André Quitich

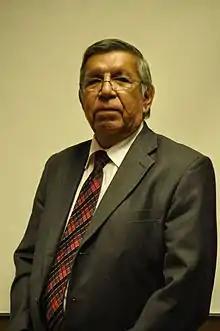
André Quitich in 2013

André Quitich (born 1951) is an Atikamekw politician and administrator. He served as Grand Chief and President of the Atikamekw Nation from 2013 until 2014.